Andrew Corbet

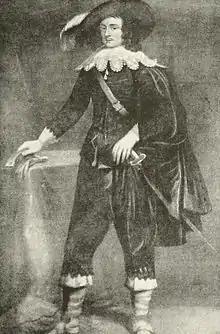
Sir Andrew Corbet (1580–1637) of Moreton Corbet

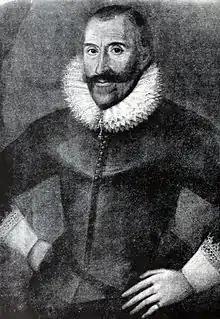
Vincent Corbet (died 1623) of Moreton Corbet, father of Sir Andrew Corbet (1580–1637)

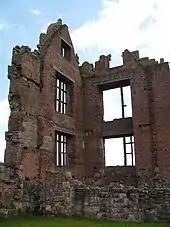
Part of the Elizabethan building at Moreton Corbet Castle, completed by Vincent Corbet (died 1623)

Sir Andrew Corbet (1580–1637) of Moreton Corbet, Shropshire, was an English politician who sat in the House of Commons at various times between 1624 and 1629. A Puritan sympathiser, he at first supported the government but became an increasingly vocal opponent of King Charles I's policies and ministers.